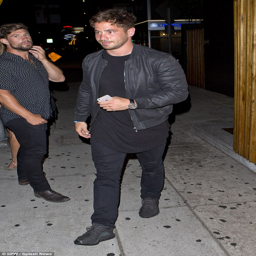
heading home : rugby player has proved himself to be quite the man about town after he was seen heading out of restaurant flanked with a blonde beauty on monday evening